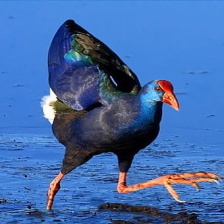
Species: PURPLE SWAMPHEN
Scientific name: PORPHYRIO PORPHYRIO
ImageNet parent category: european_gallinule